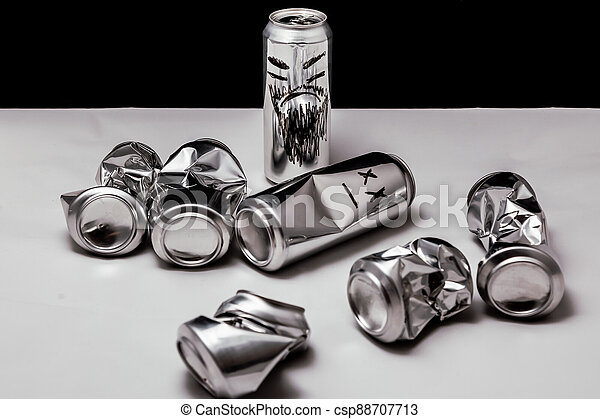
Label: metal